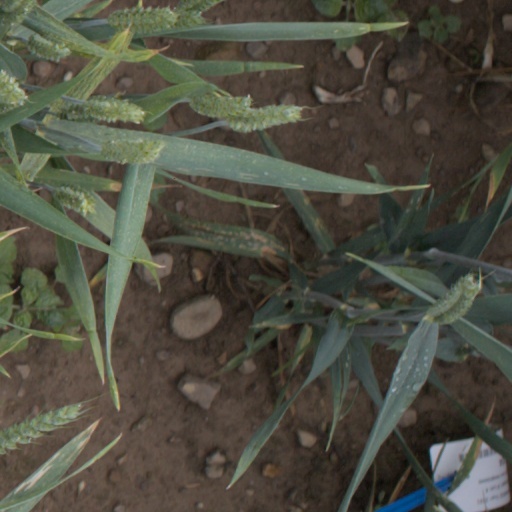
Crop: wheat